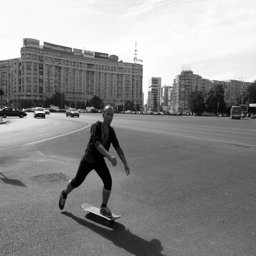
man riding a skateboard at noon .